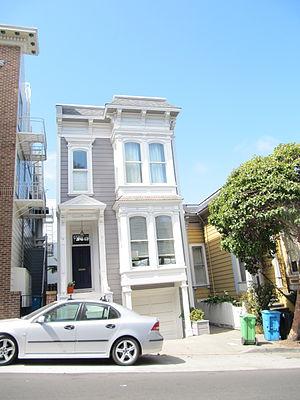
Fenêtre en baie a San Francisco en 2013
Une fenêtre en baie ou fenêtre en avancée ou oriel, aussi appelée bay window en anglais, est un espace de fenêtre en saillie vers l'extérieur depuis les parois principales d'un bâtiment créant la formation d'une pièce avec baie vitrée, formant un plan rectangulaire ou trapézoïdal.